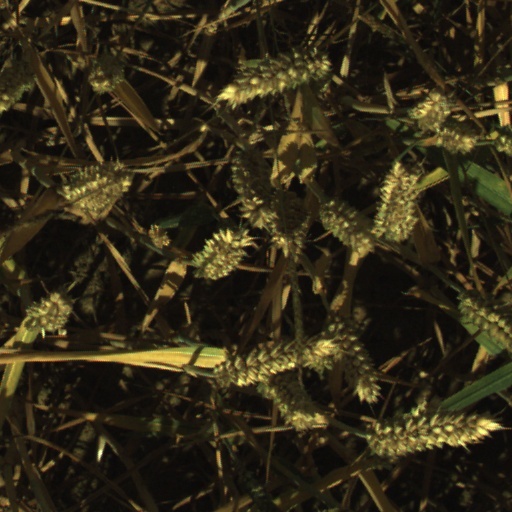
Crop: wheat